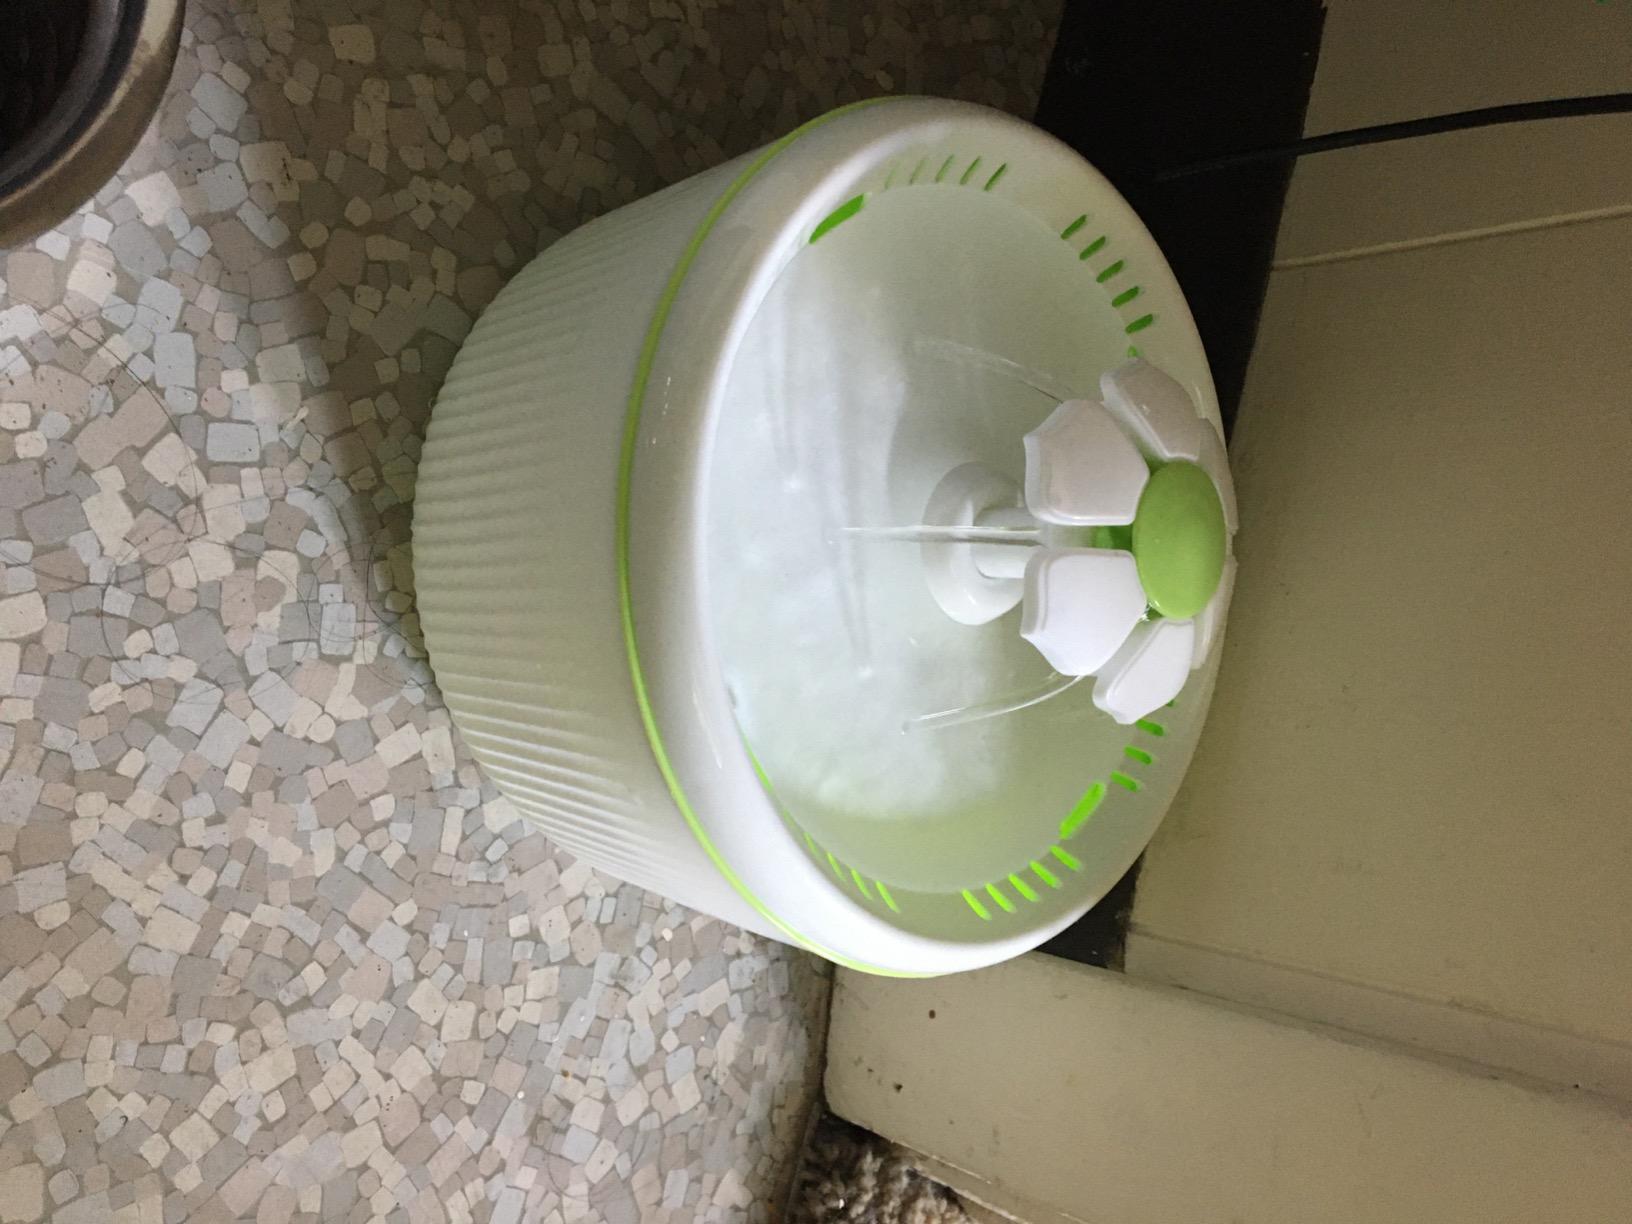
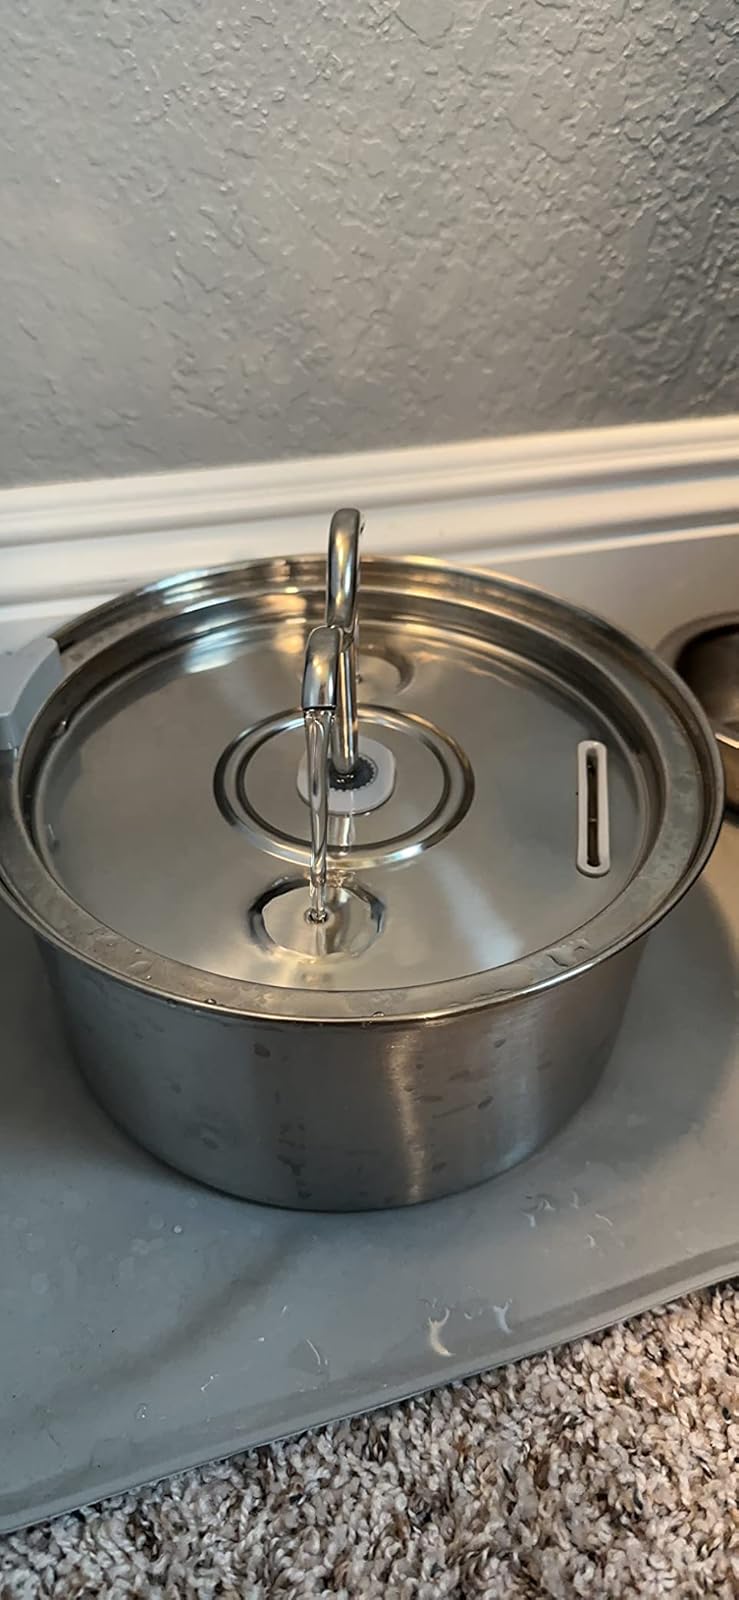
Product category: items_bowl
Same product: no